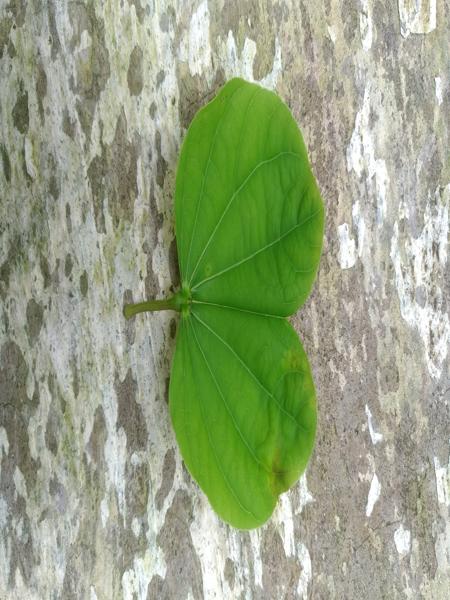
Plant: Kambajala